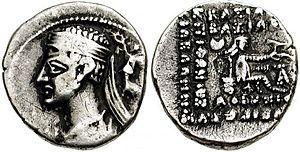
Cette liste présente les dirigeants de la Perse et de l'Iran.
Barzapharnès est un général parthe de la seconde moitié du Iᵉʳ siècle av. J.-C. Au printemps 40 av, J.-C. Barzapharnès commande une invasion parthe du Levant, sous les ordres de Pacorus Ier, fils du roi Orodès II. Alliés avec le romain hors la loi Quintus Labienus, ils s'emparent de la Syrie. Ils aident Antigone II Mattathiah à s'emparer du trône de la Judée. Par la ruse, Barzapharnès fait prisonnier Hyrcan II, qu'il envoie en Mésopotamie. Mais leurs succès est de courte durée, la contre-offensive romaine chasse Labienus d'Asie Mineure, puis en -38 les forces romano-parthes subissent une défaite cuisante lors de la bataille de Gyndarios, au cours de laquelle Pacorus est tué. On ignore si Barzapharnès a subi le même sort, ou s'il est parvenu à franchir l'Euphrate avec les maigres troupes parthes qui réchappèrent de cette aventure.
La guerre romano-parthique de 40-33 av. J.-C. regroupe l'ensemble des campagnes opposant l'Orient romain de Marc Antoine à l'Empire parthe entre 40 et 33 av. J.-C.
Marc Antoine, en latin Marcus Antonius, est un homme politique et militaire romain, né le 14 janvier 83 av. J.-C. et mort le 1ᵉʳ août 30 av. J.-C.